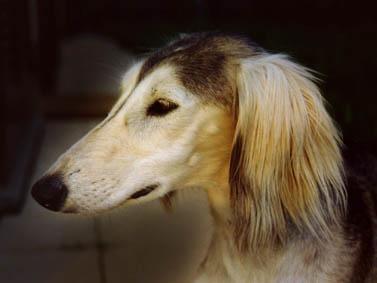
Saluki